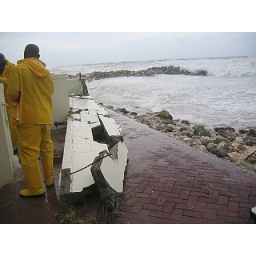
The walkway wall completely toppled over and the beach area has completely gone..